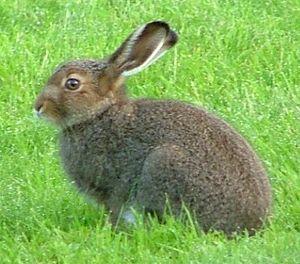
Le Lièvre variable, aussi appelé « Monsieur Blanchot » ou « Blanchon », est une espèce de mammifères de la famille des Leporidae. C'est un spécialiste du camouflage, au corps plus ramassé que son congénère, le lièvre d'Europe, ce qui lui permet de limiter les pertes calorifiques en zone montagneuse, des oreilles plus courtes et des pattes postérieures plus larges qui font office de raquettes dans la neige. C'est un coureur qui fréquente tous les milieux alpins, à toutes saisons, à la recherche de nourriture. Quinze sous-espèces sont reconnues actuellement.